Alfredo Simón

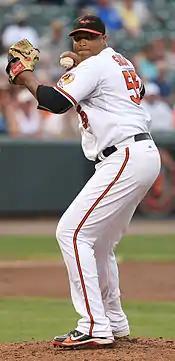
Simón pitching for the Baltimore Orioles

After being released, Simón signed with the independent Sultanes de Monterrey of the Mexican League. He pitched very well with them, going 7–2 with a 2.67 ERA in 15 games (11 starts). During the season, he was signed by the Baltimore Orioles on September 5.